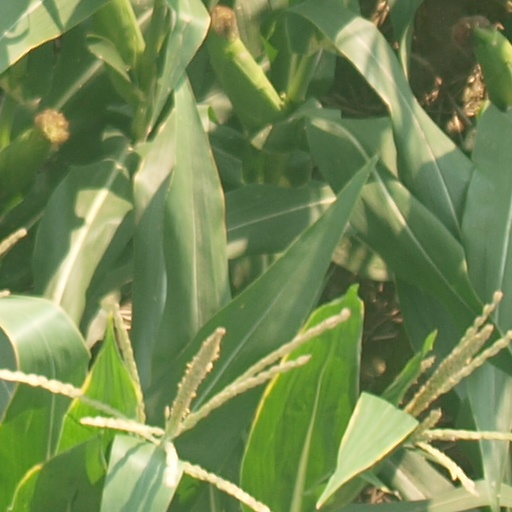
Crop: maize; corn